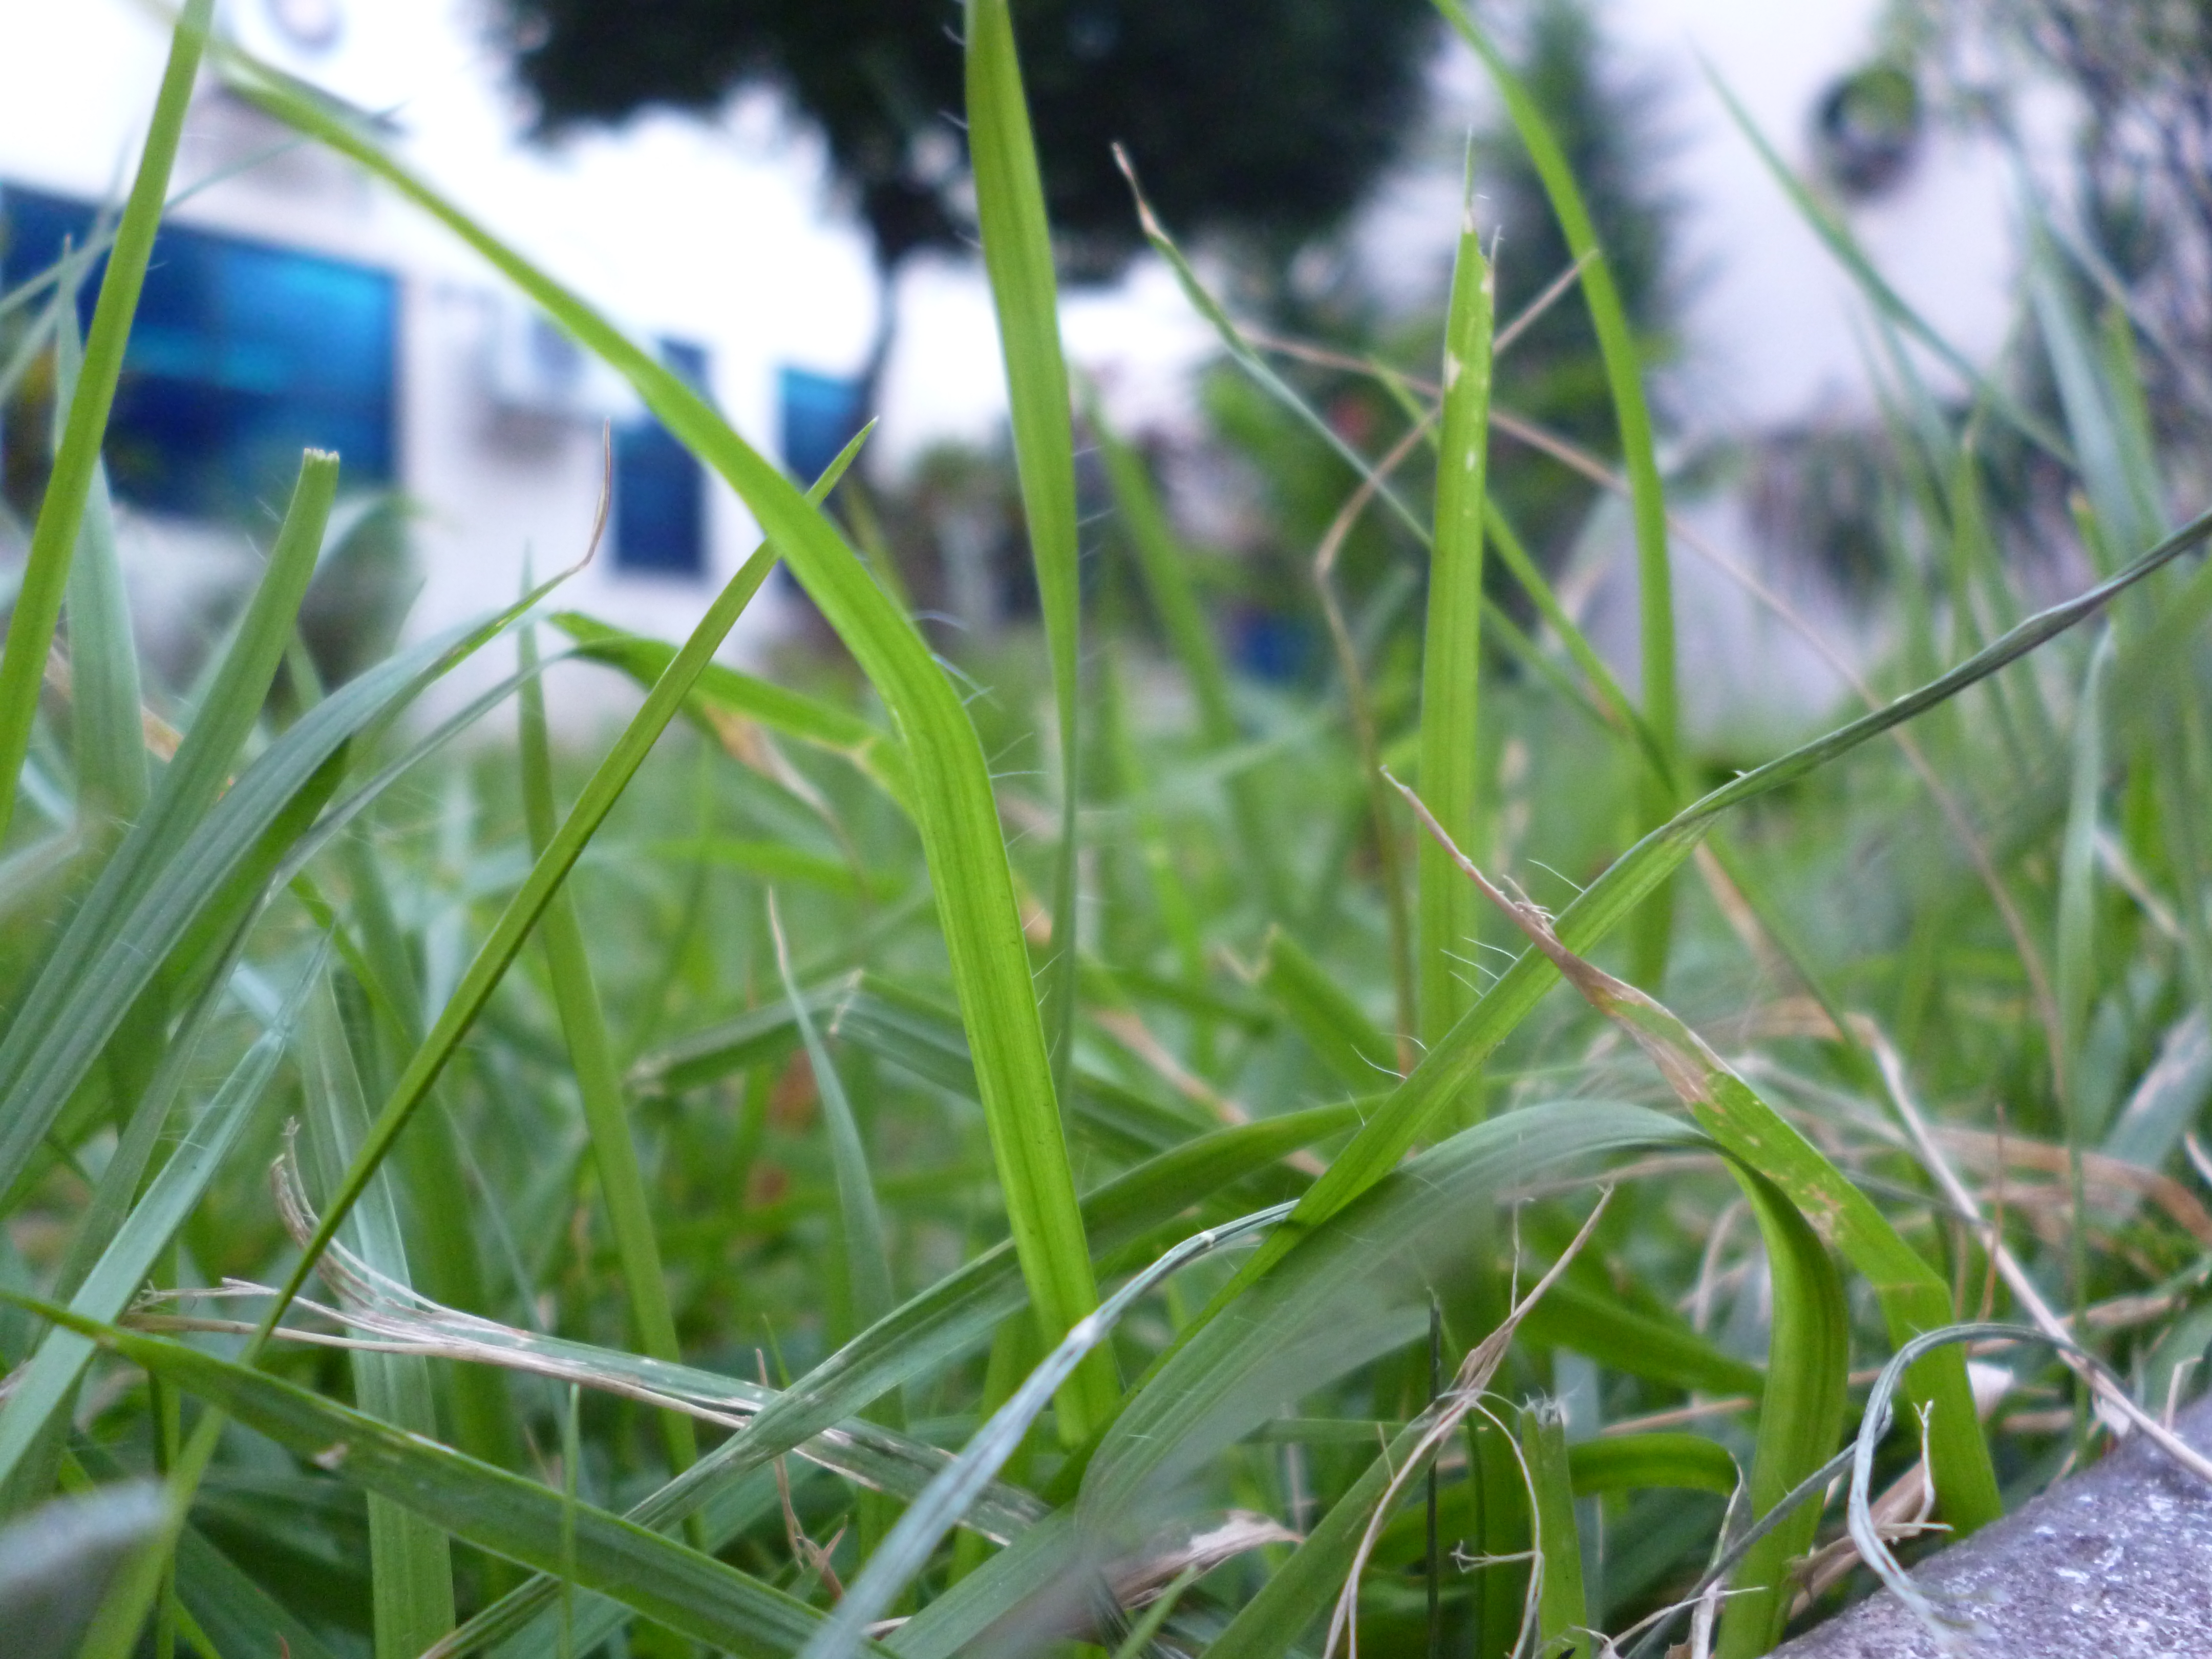
green, focus, grass, green leaves, dry leaves, plant, grass family, water, close up, leaf, flower, lawn, plant stem, sweet grass, sedge family, hierochloe, perennial plant